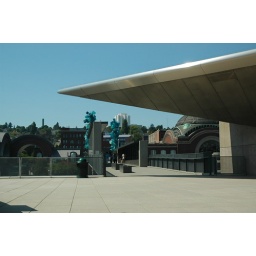
a tacoma dome under roof of glass museum